I Know This Much Is True

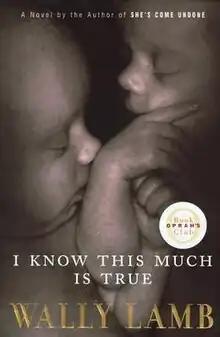
Early edition cover with Prize notice

I Know This Much Is True is the second novel by Wally Lamb, published in 1998. It was featured in Oprah's Book Club for June 1998.